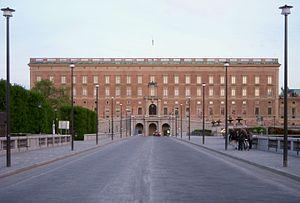
Le palais royal de Stockholm est un palais royal situé sur le Norrström, dans la partie nord de Gamla stan de Stockholm, en Suède. Il s'agit de la résidence officielle des monarques de Suède.